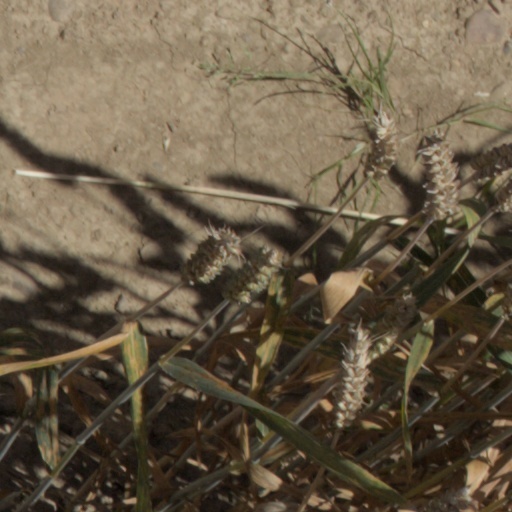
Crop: wheat